Donaldson's School

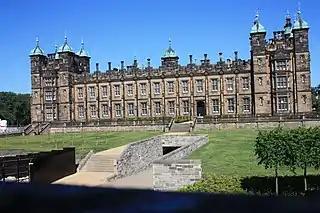
The west elevation of the pre-2008 Donaldson's School

The 1851 A-listed Donaldson's Hospital building in Edinburgh was designed by architect William Henry Playfair in the Jacobethan style. The building is built round a quadrangle in Tudor style with large corner towers which themselves are each made up of four smaller towers. Queen Victoria opened the building in 1850 and is reputed to have said that the building was more impressive than many of her own palaces.